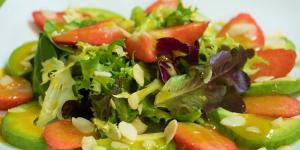
ensalada de aguacate y fresas